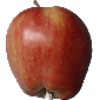
Label: Apple Red 1